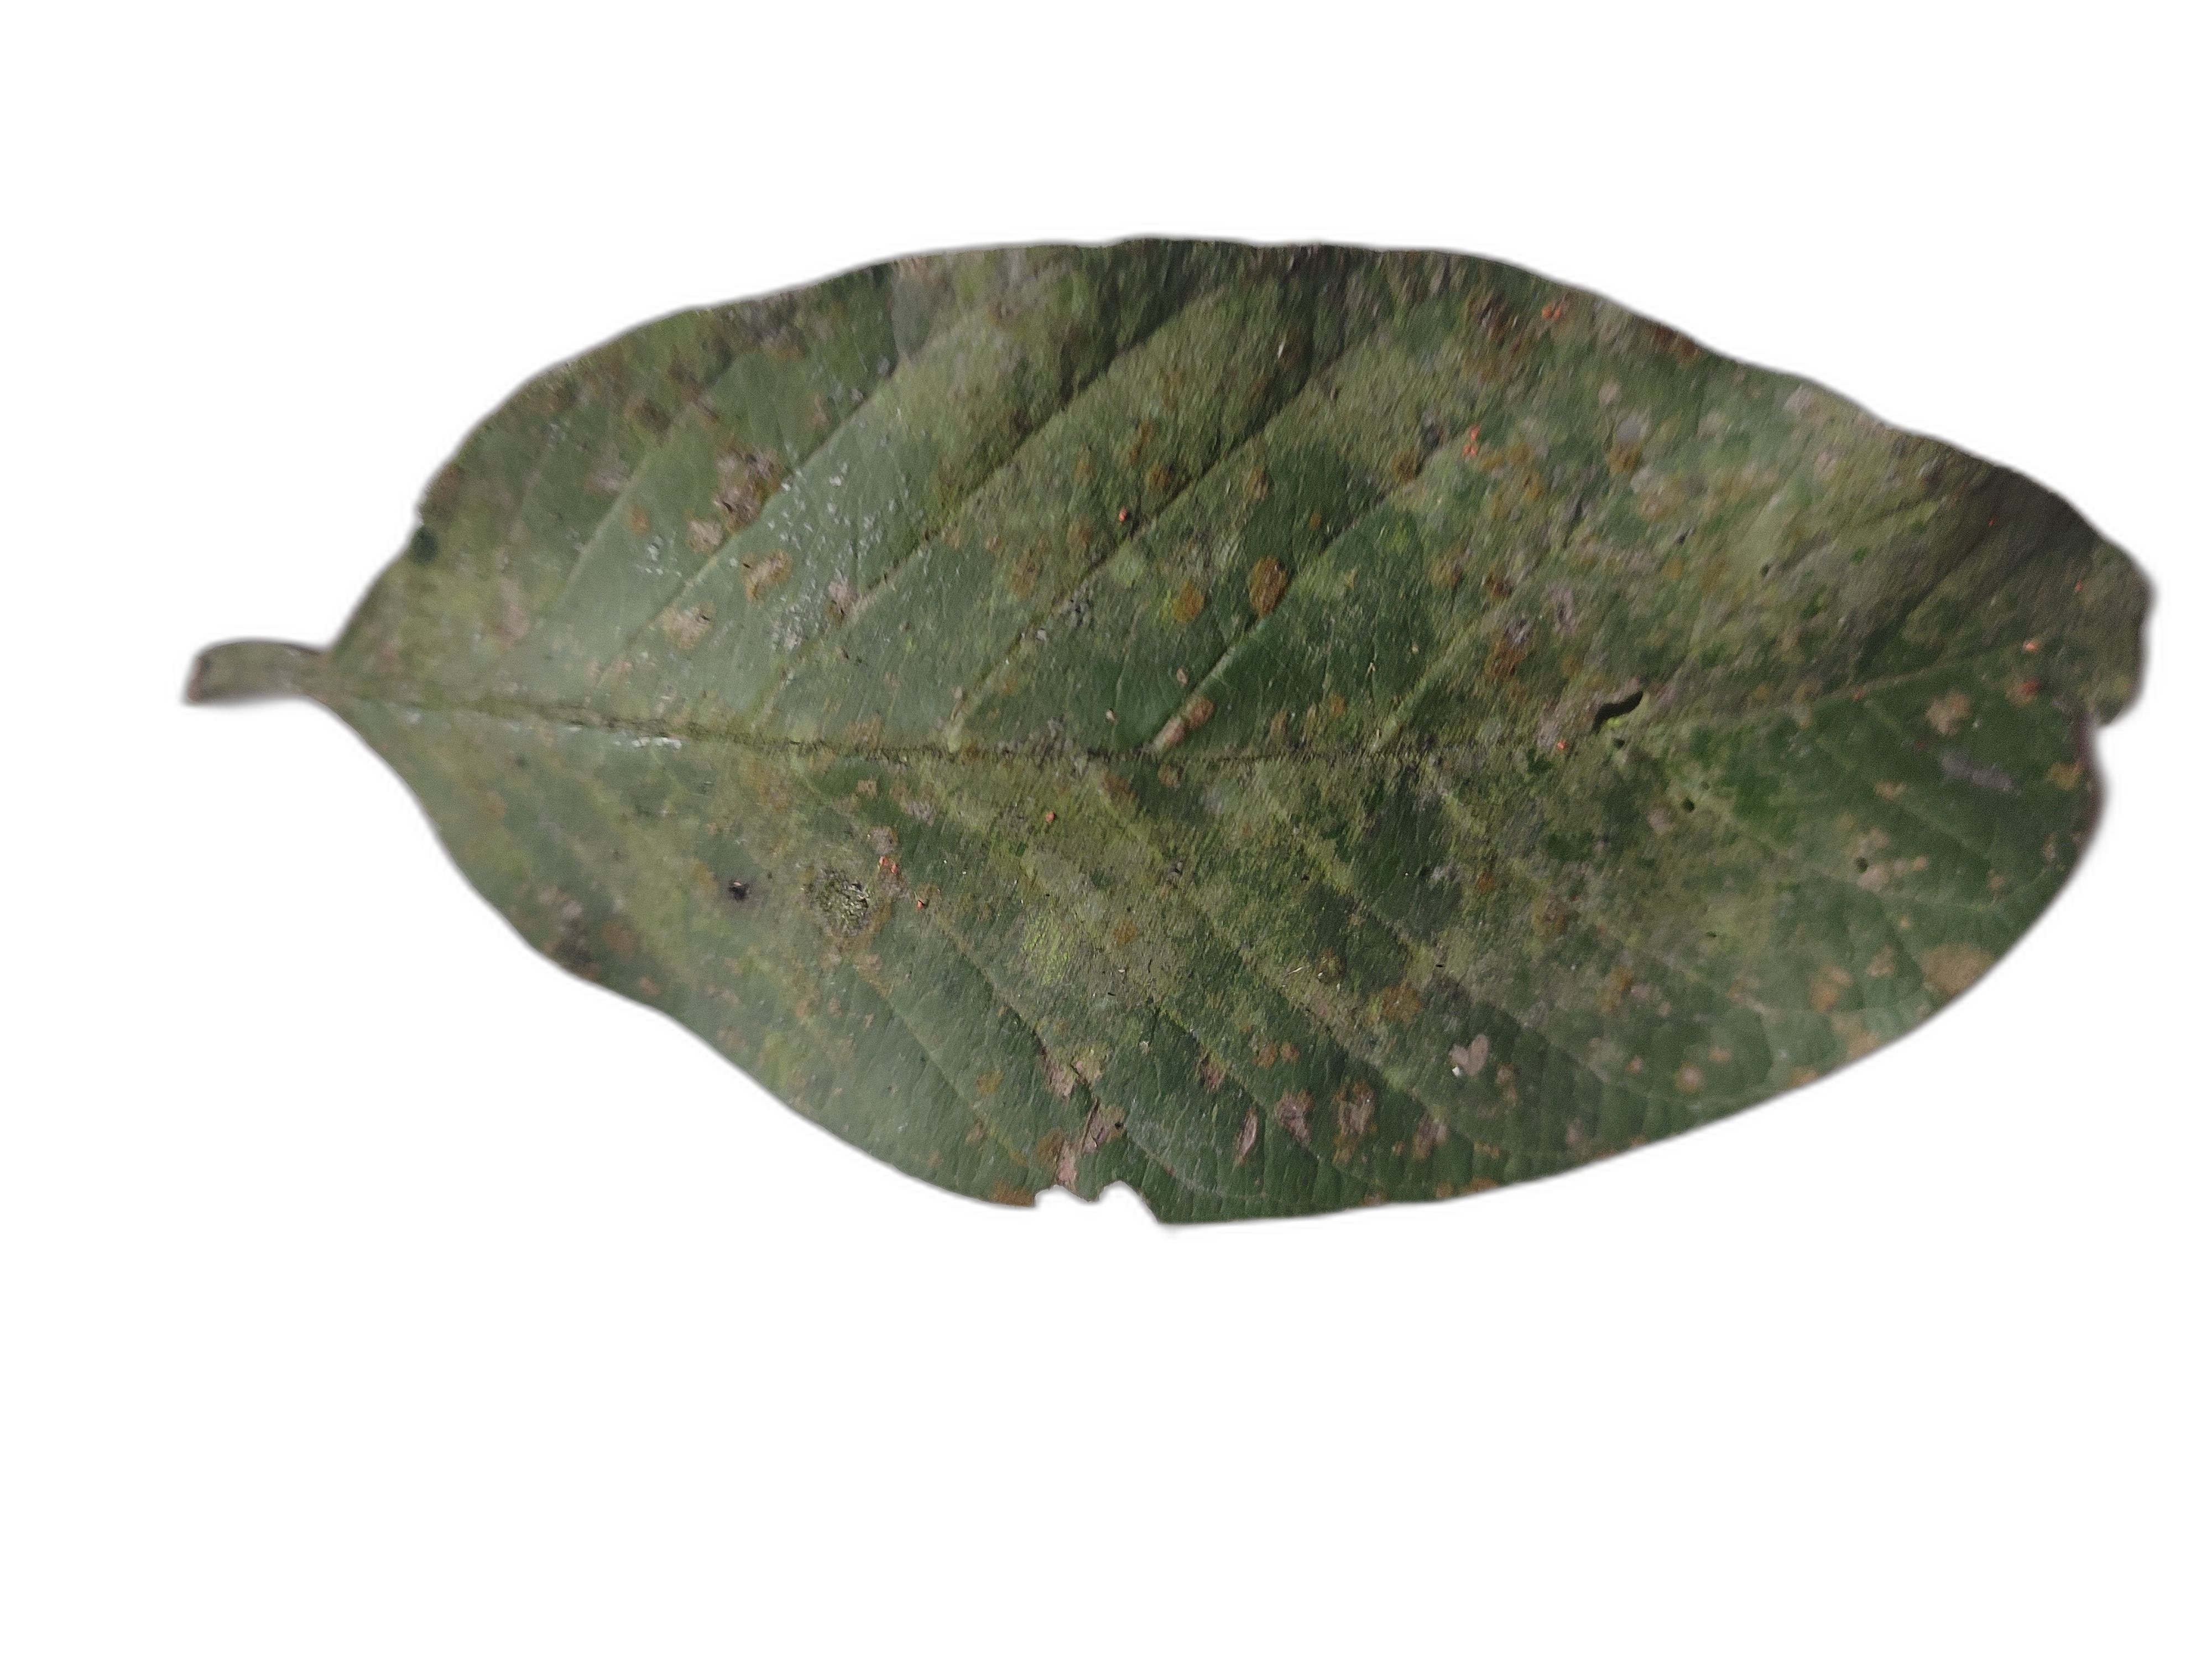
Plant part: leaf
Disease: Anthracnose